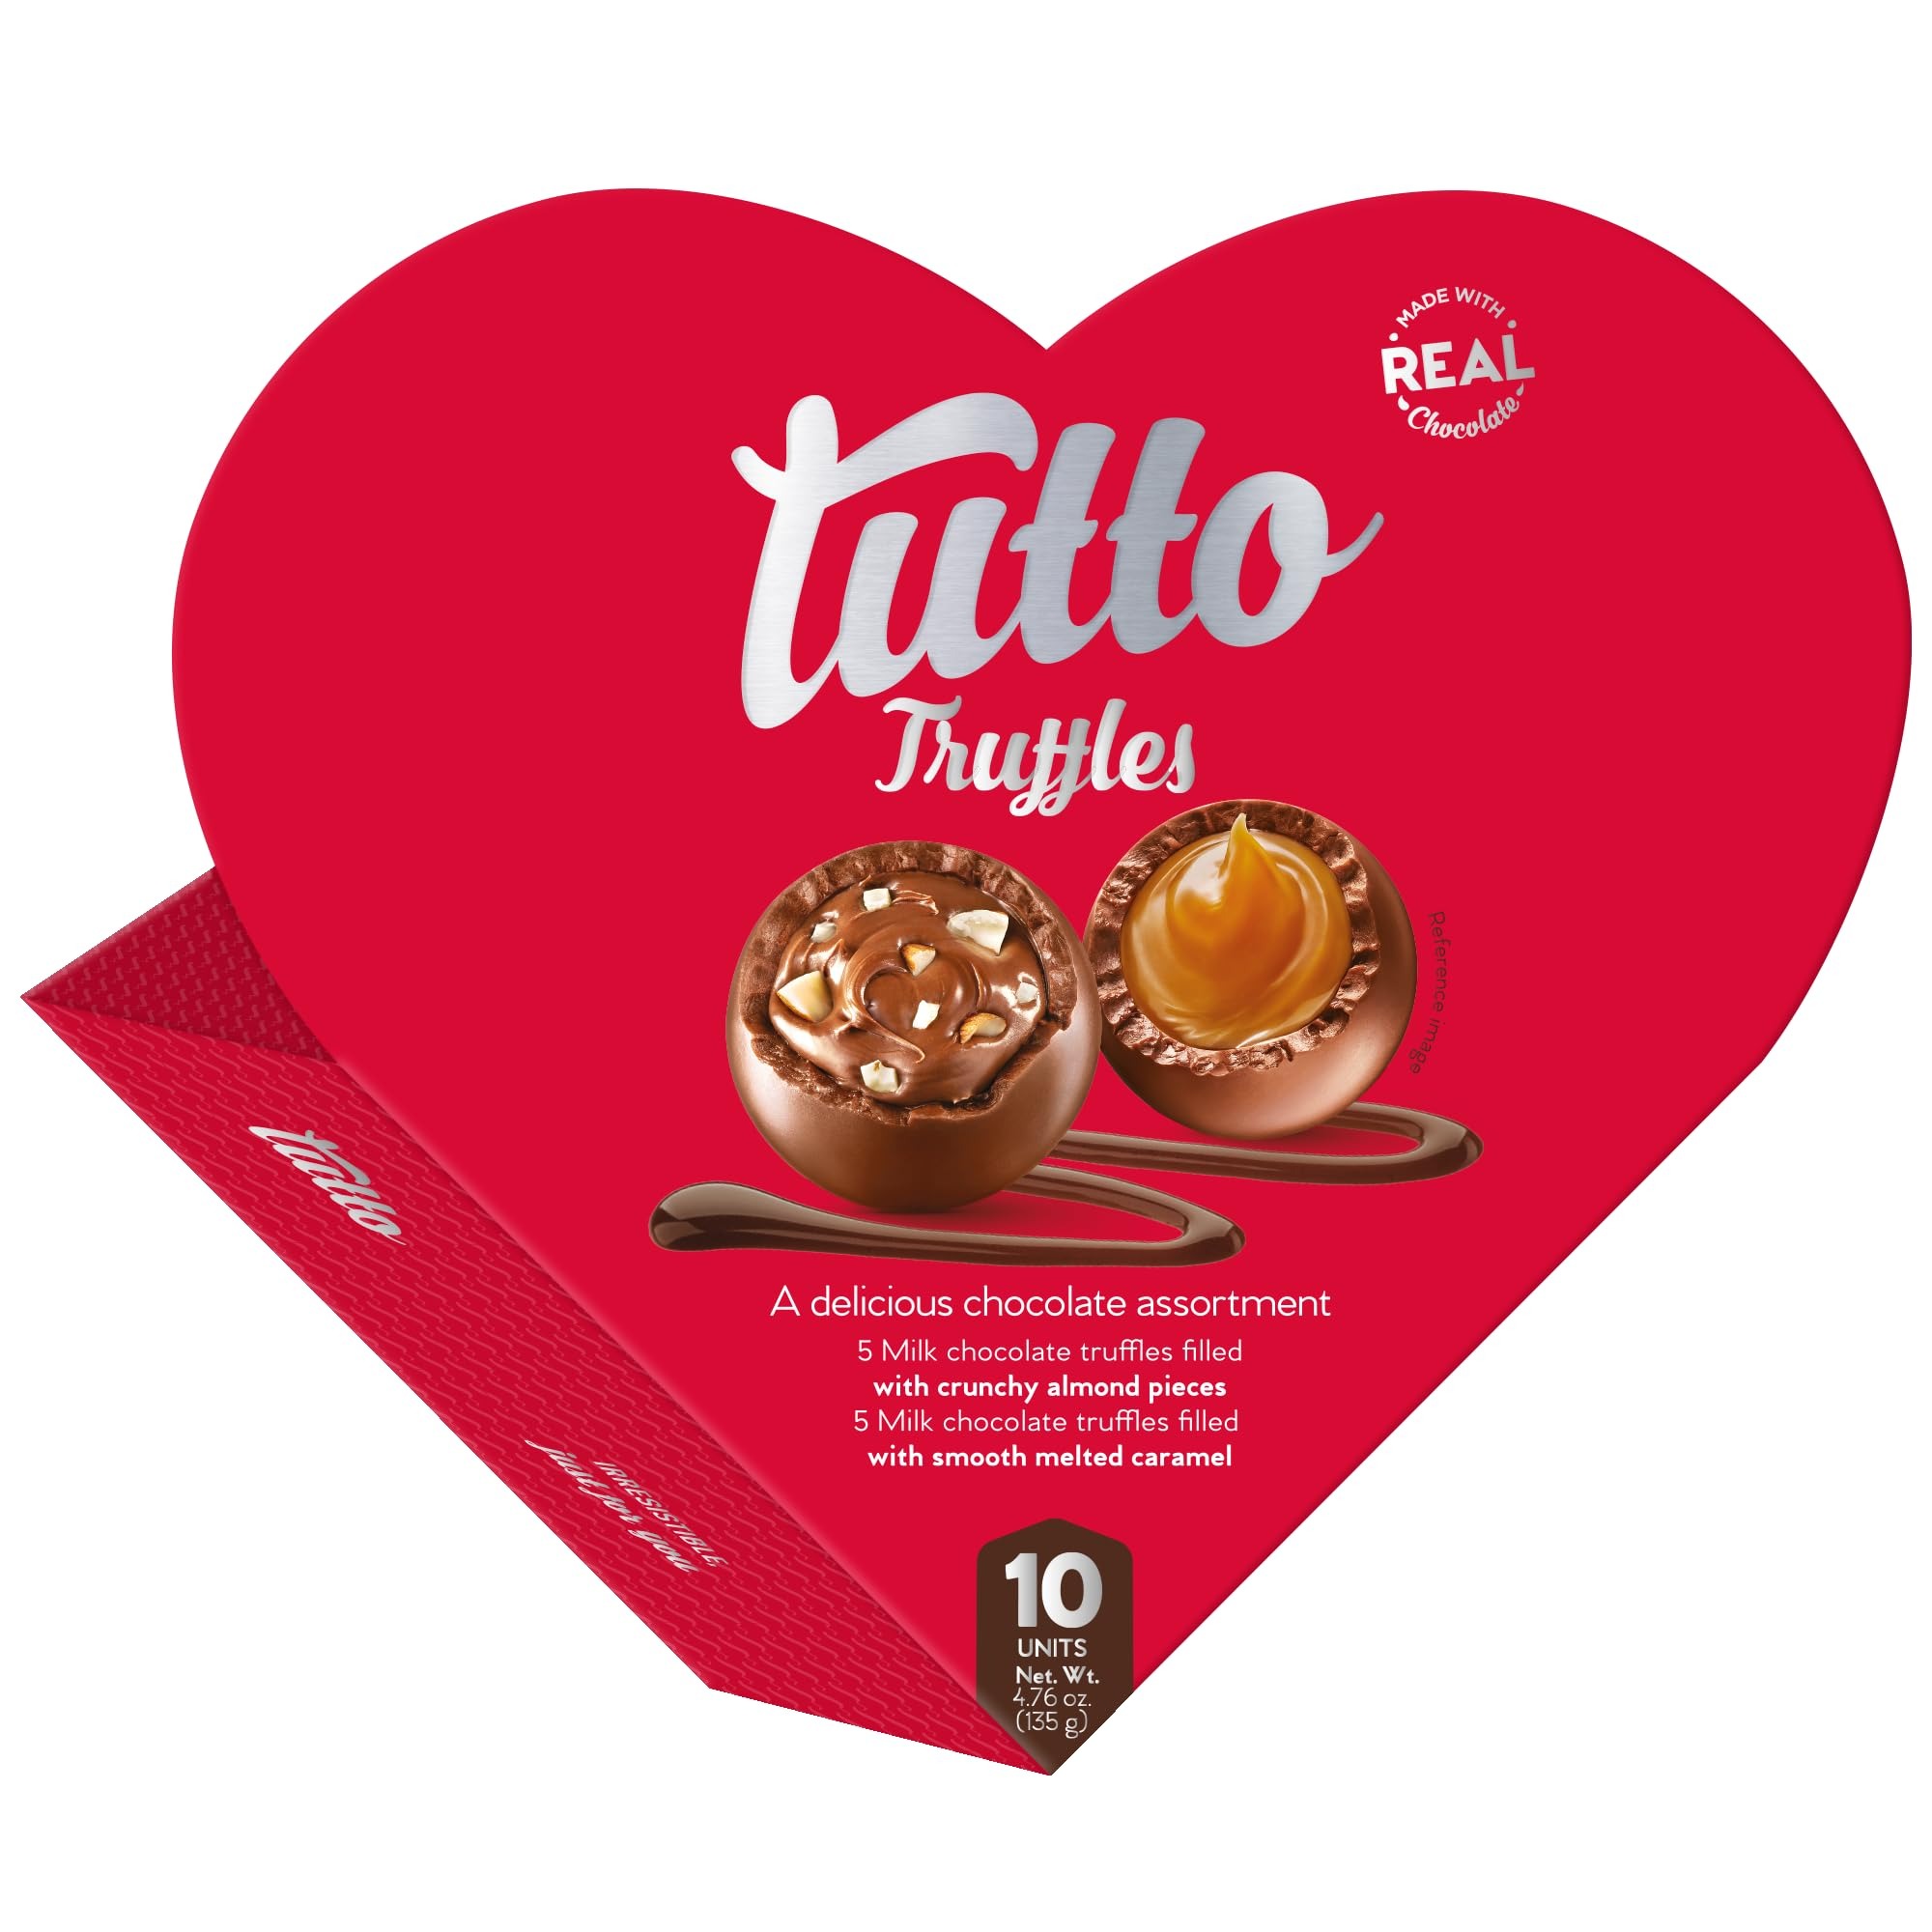
Item Name: Tutto Chocolate Truffles Selection, 10 Pieces per Heart, 4.76 oz, Pack of 3
Bullet Point 1: MADE WITH REAL CHOCOLATE: Each chocolate in our boxes is made with 100% real chocolate, making them the most delicious, and smooth on the planet. With every bite, you will feel the most perfect creamy filling combined with the classic Tutto flavor.
Bullet Point 2: INDULGE YOURSELF THIS CHRISTMAS: If our 100% real chocolate wasn’t already delicious, imagine it combined with the most incredible fillings ever. In one, you can sense all the sweetness.
Bullet Point 3: FOR YOU OR TO GIVE AS A GIFT: We understand that you will want to eat all the Tutto chocolates that come in our boxes, but we also recommend giving them as a gift. They will give that person you love the sweetest time!
Bullet Point 4: PACKAGE CONTENT (EACH): 5 Milk Chocolate bonbons filled with almond chunks. 5 Milk Chocolate bonbons filled with smooth melted caramel
Value: 3.0
Unit: Count

Price: 23.21